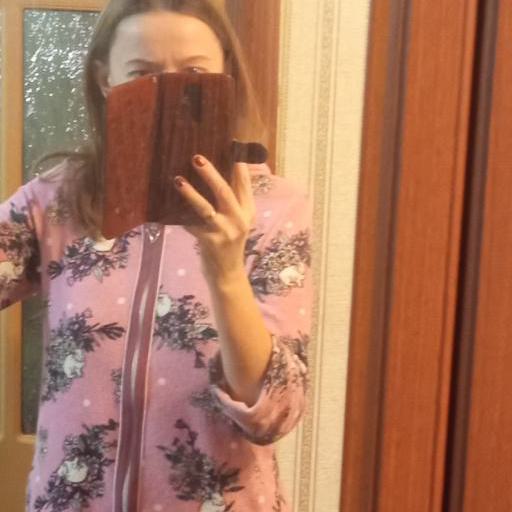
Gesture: no_gesture